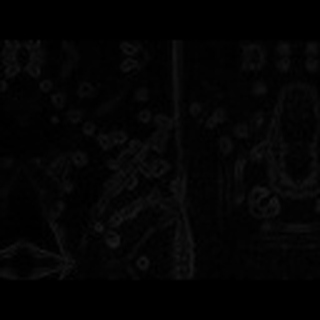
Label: cotton_bacterial_blight